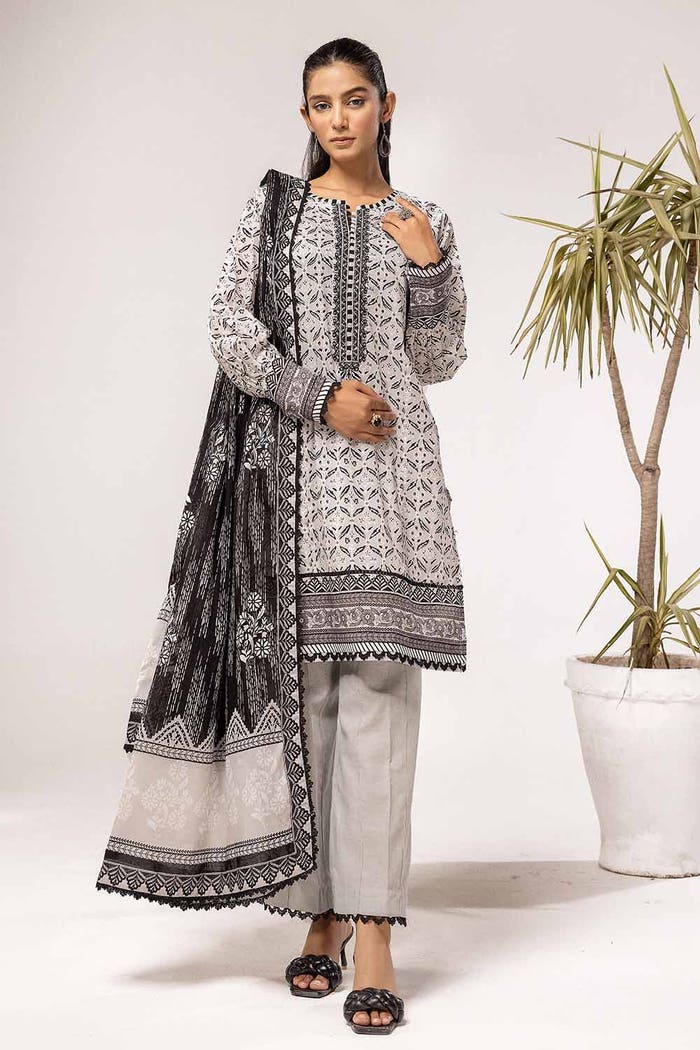
grey multi embroidered salwar suit